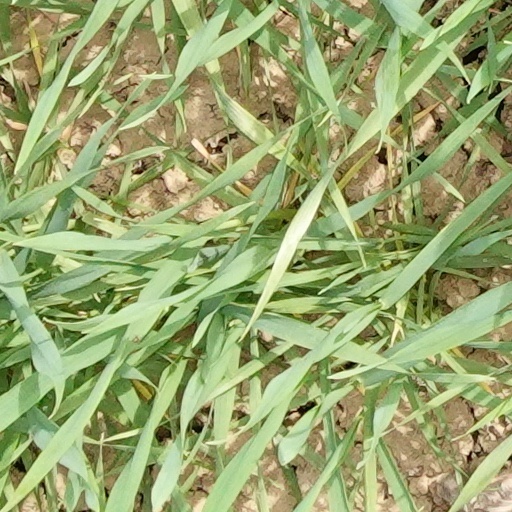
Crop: wheat